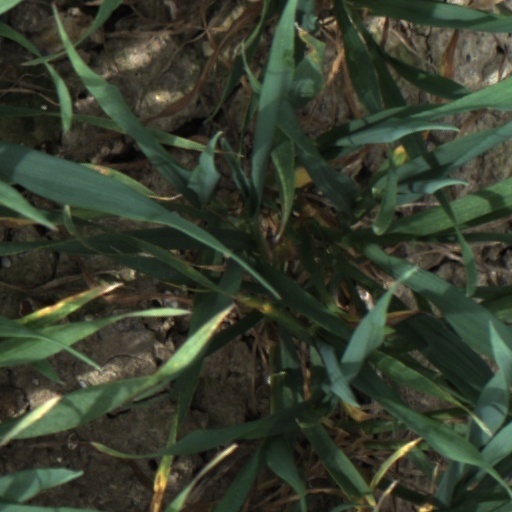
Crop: wheat